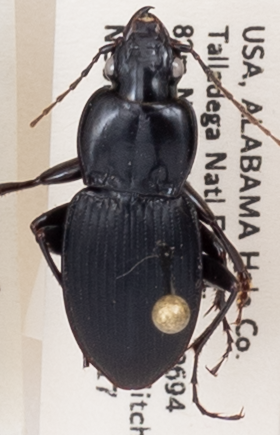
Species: Cyclotrachelus convivus
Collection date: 2021-08-17
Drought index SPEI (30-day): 0.364
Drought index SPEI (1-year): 1.01
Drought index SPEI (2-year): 2.09